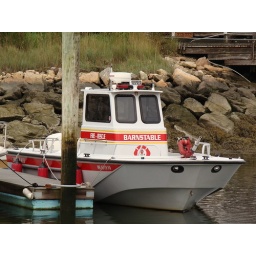
barnstable fire boat tied up in barnstable harbor on the bay side of the cape they even use red fenders